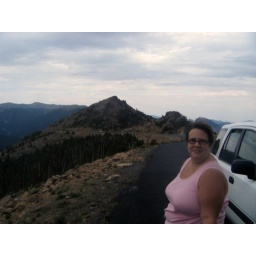
standing by the car and the window is open a crack